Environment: real
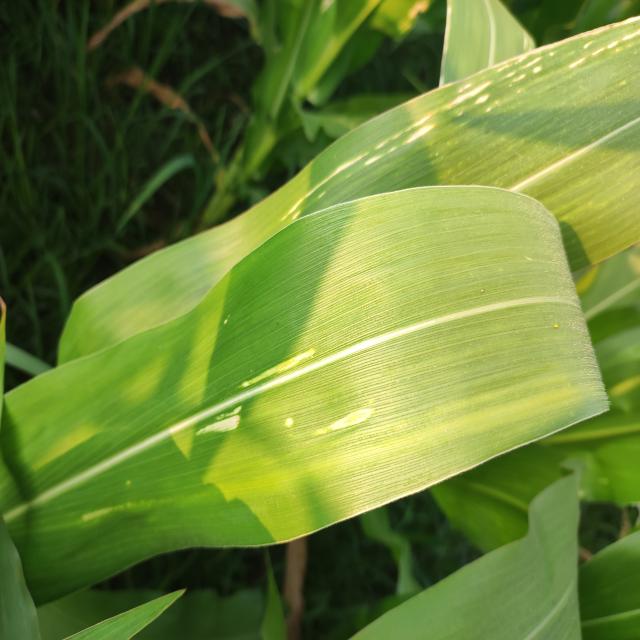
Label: northern_corn_leaf_blight